Raja Gemini

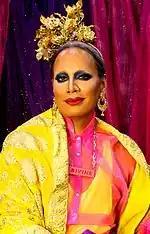
Raja at RuPaul's DragCon LA, 2019

On December 14, 2017, Amrullah married Ryan Turner at a small ceremony at City Hall in Norwalk, California.